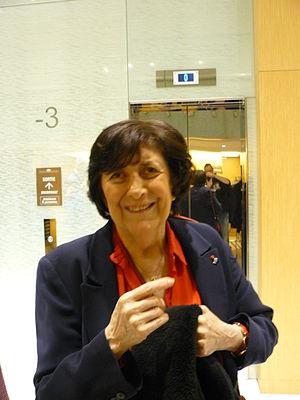
La linguiste française Henriette Walter aux Journées des Dictionnaires 2015, à Paris.
Henriette Walter, née le 5 mars 1929 à Sfax, est une linguiste française, professeur émérite de linguistique à l'université Rennes-II à Rennes, et directrice du laboratoire de phonologie à l'École pratique des hautes études à la Sorbonne. Elle a rédigé des ouvrages de linguistique très spécialisés aussi bien que des ouvrages de vulgarisation.